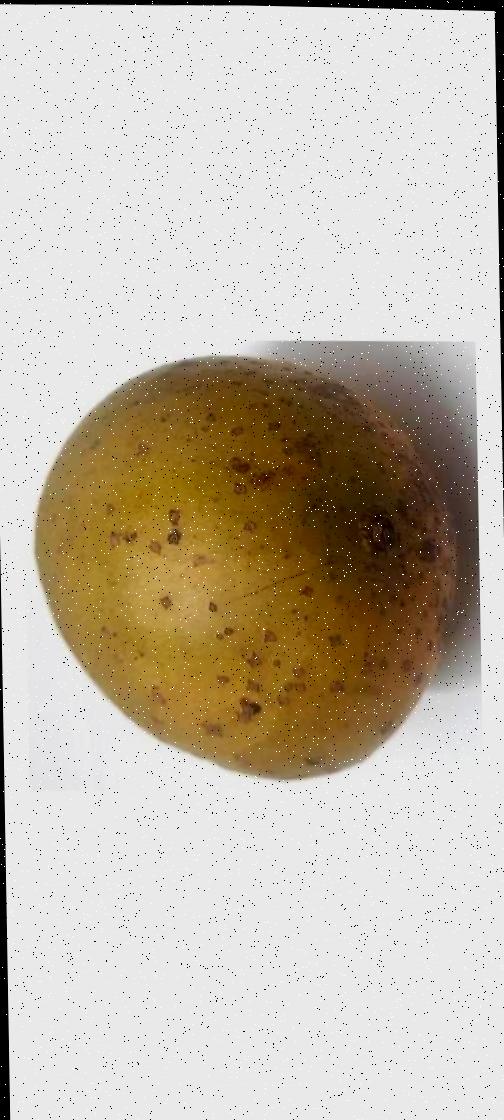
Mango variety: Gourmoti